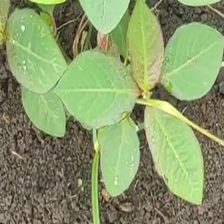
Weed species: Moti_dudhi(Euphorbia_geneculata_L)